Umberto I of Italy

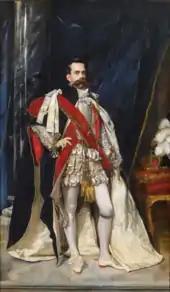
Wearing the robes of the Order of the Garter

At first, Umberto was to marry Archduchess Mathilde of Austria, a scion of a remote sideline of the Austrian imperial house; however, she died as the result of an accident at the age of 18. On 21 April 1868, Umberto married his first cousin, Margherita Teresa Giovanna, Princess of Savoy. Their only son was Victor Emmanuel, prince of Naples. While Umberto was to be described by a modern historian as "a colourless and physically unimpressive man, of limited intellect", Margherita's appearance, cultural interests and strong personality were to enhance the popularity of the monarchy. Umberto kept many mistresses on the side, and his favourite mistress, Eugenia, the wife of Duke Litta Visconti-Arese, lived with him at his court as his common-law wife. He forced Queen Margherita to accept Eugenia as a lady-in-waiting.